Bridges of York

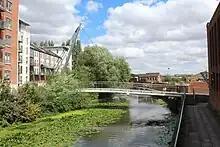
Hungate Bridge

From north to south, to the confluence with the Ouse, these are: